Eurasian eagle-owl

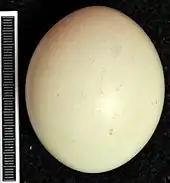
Egg, Museum Wiesbaden

The male selects breeding sites and advertises their potential to the female by flying to them and kneading out a small depression (if soil is present) and making staccato notes and clucking noises. Several potential sites may be presented, with the female selecting one. In Baden-Wurttenberg, Germany, the amount of male nest site visits were found to increase in time spent over the pre-laying breeding season from a mean of 29 minutes to 3 hours with frequent incubation like sitting by the male. Like all owls, Eurasian eagle-owls do not build nests or add material but nest on the surface or material already present. Eurasian eagle-owls normally nest on rocks or boulders, most often utilizing cliff ledges and steep slopes, as well as crevices, gullies, holes or caves. Rocky areas that also prove concealing woodlots as well as, for hunting purposes, that border river valleys and grassy scrubland may be especially attractive. If only low rubble is present, they will nest on the ground between rocks. Often, in more densely forested areas, they've been recorded nesting on the ground, often among roots of trees, under large bushes and under fallen tree trunks. Steep slopes with dense vegetation are preferred if nesting on the ground, although some ground nests are surprisingly exposed or in flat spots such as in open spots of the taiga, steppe, ledges of river banks and between wide tree trunks. All Eurasian eagle-owl nests in the largely forested Altai Krai region of Russia were found to be on the ground, usually at the base of pines. This species does not often use other bird's nests as does the great horned owl, which often prefers nests built by other animals over any other nesting site. The Eurasian eagle-owl has been recorded in singular cases using nests built by common buzzards ("Buteo buteo"), golden eagle, greater spotted ("Clanga clanga") and white-tailed eagles ("Haliaeetus albicilla"), common ravens ("Corvus corax") and black storks ("Ciconia nigra"). Among the eagle-owls of the fairly heavily wooded wildlands of Belarus, they more commonly utilize nests built by other birds than most eagle-owls, i.e. stork or accipitrid nests, but a majority of nests are still located on the ground. This is contrary to the indication that ground nests are selected only if rocky areas or other bird nests are unavailable, as many will utilize ground nests even where large bird nests seem to be accessible. Tree holes being used for nesting sites are even more rarely recorded than nests constructed by other birds. While it may be assumed that the eagle-owl is too large to utilize tree hollows, when other large species like the great grey owl have never been recorded nesting in one, the even more robust Blakiston's fish owl nests exclusively in cavernous hollows. The Eurasian eagle-owl often uses the same nest site year after year.